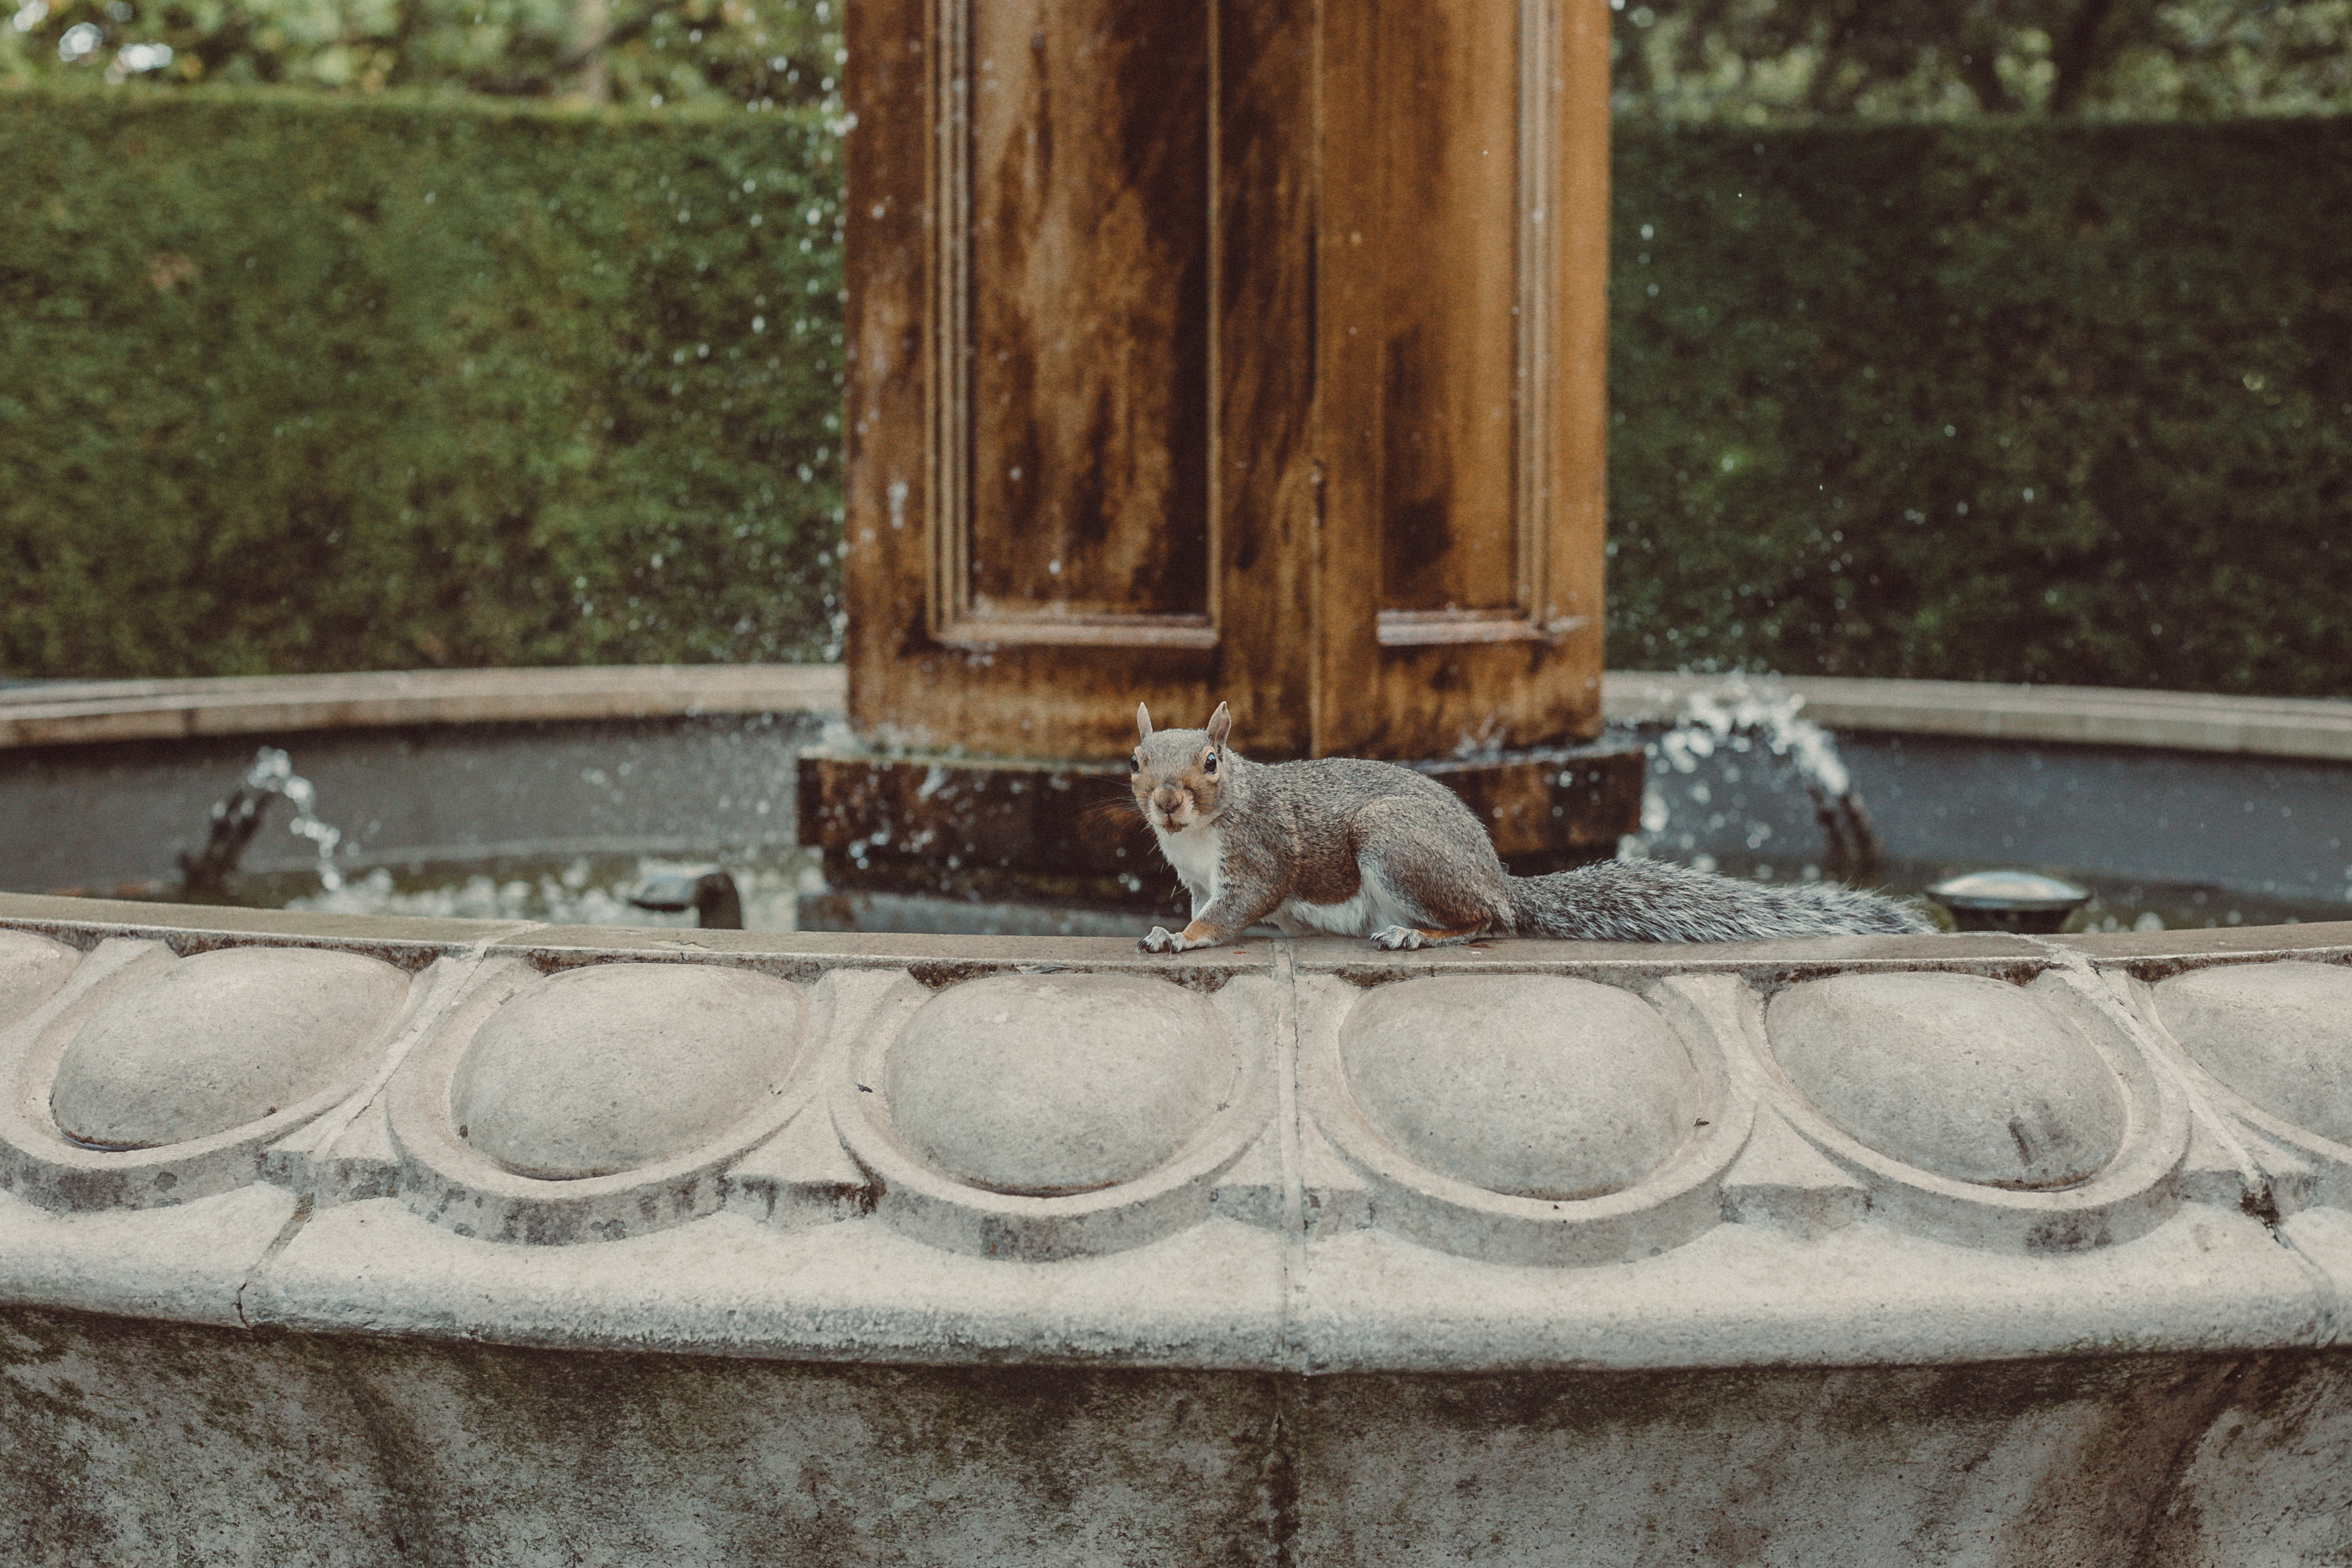
squirrel, bath, taking, fountain, rodent, stone carving, carving, architecture, sculpture, art